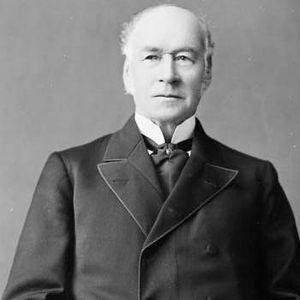
Thomas Temple était un agriculteur et un homme politique canadien du Nouveau-Brunswick.